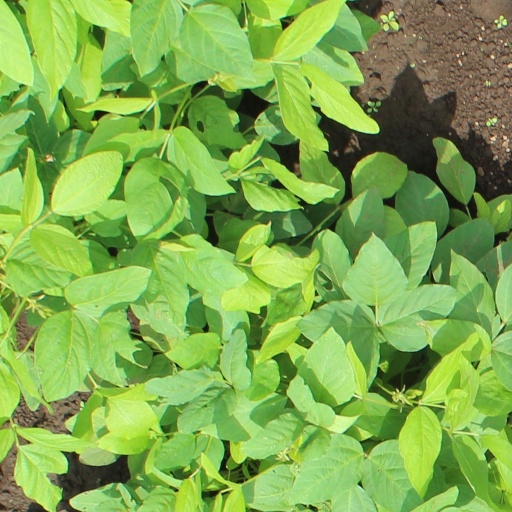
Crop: soybean